Wiffle Ball (video game)

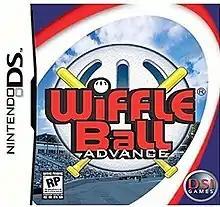
The prototype box art of "Wiffle Ball", showing its title as "Wiffle Ball Advance"

Wiffle Ball is a 2009 Wiffle ball sports game developed by Skyworks Technologies and published by Destination Software Inc. in the United States. The game was also released in Europe, where it was published by Zoo Digital Publishing. Released on March 12, 2009, "Wiffle Ball" received "generally unfavorable" reviews from critics, who stated that "every step of [the game's] execution [was] a failure".